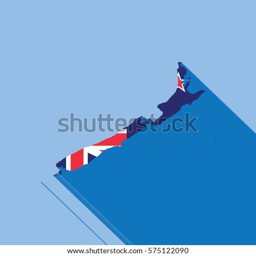
illustrated country shape with the flag